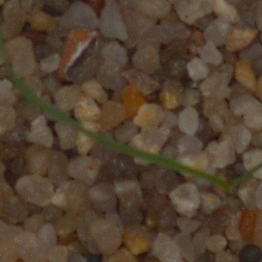
Label: loose_silkybent